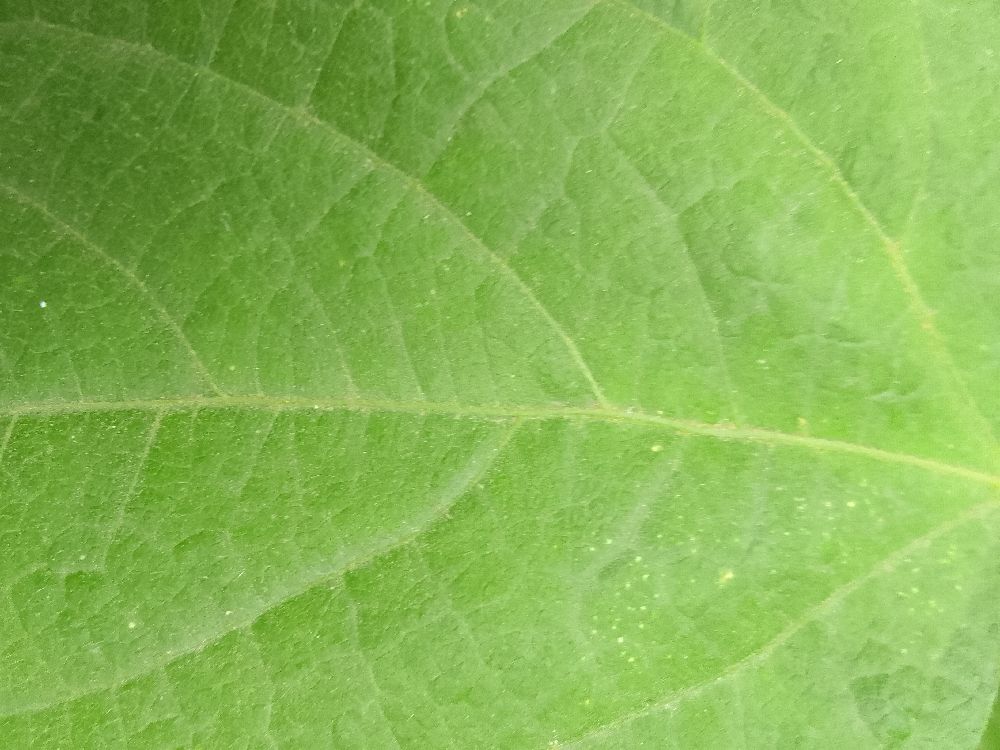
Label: healthy